Royal Pawn (Denmark)

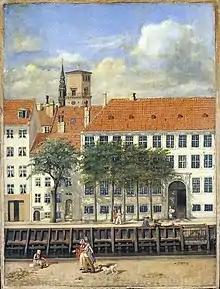
The Royal Pawn (right) and Pæretræet in 1840

After a turbulent period with several competing applicants, the license was taken over by director of Søkvæsthuset and councilman Steffen Heger and merchant Diderich Munch and Assistenshuset was converted into a state-run establishment under Søkvæsthuset by royal ordinance of 29 June 1753 (Forordning om Assistantz-Huuset i Kiøbenhavn 29. juni 1753). It was now moved to a building at the corner of Store Færgestræde (now Højbro Plads) and Store Kirkestræde. The opening hours were eight to 12 am and 14 to 19 p, pm Sundays in the summer time and nine to 13 and 14 to 16 pm in the winter time. The new manager was Jens Hansen Løwe who had also worked for the old pawn shop.